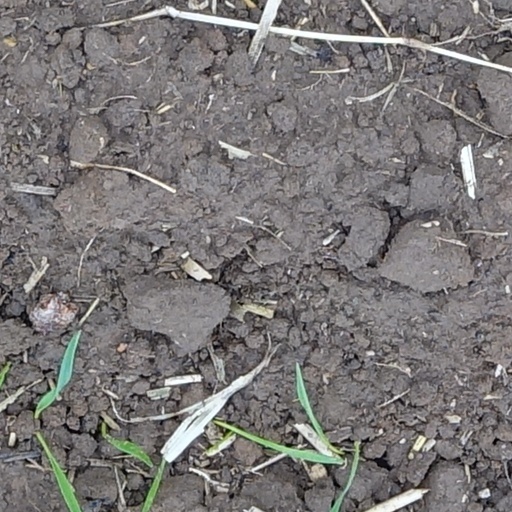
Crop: wheat